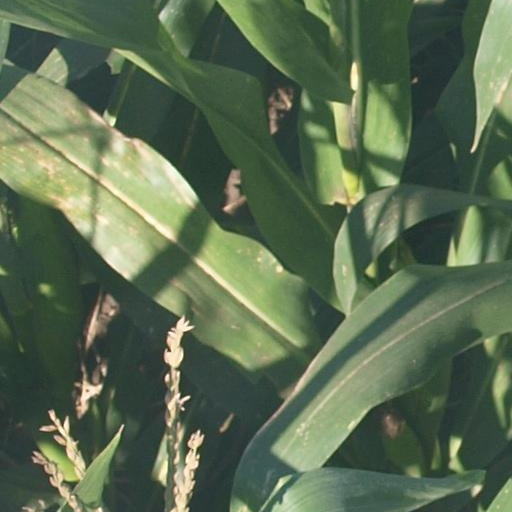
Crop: maize; corn